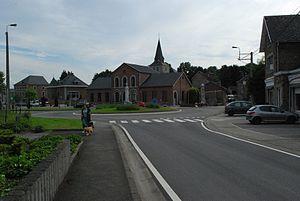
Vue de Nandrin.
Nandrin est une commune francophone de Belgique située en Région wallonne dans la province de Liège, ainsi qu’une localité où siège son administration.